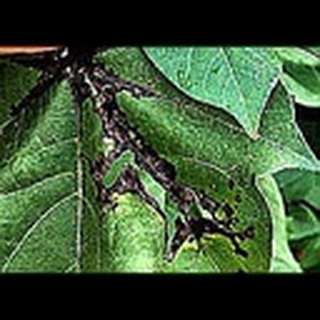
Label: cotton_bacterial_blight